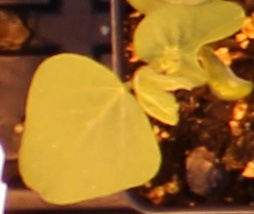
Label: Soybean